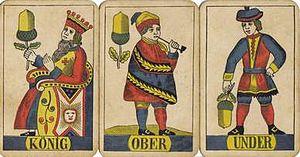
Une figure ou tête est une carte à jouer qui représente une personne.